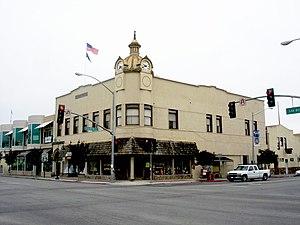
Hollister est le siège du comté de San Benito, situé dans l’État de Californie, aux États-Unis. Sa population s’élevait à 34 928 habitants lors du recensement de 2010, estimée à 39 749 habitants en 2018.
Ceci est la liste des lieux historiques inscrits sur le registre national dans le comté de San Benito en Californie.